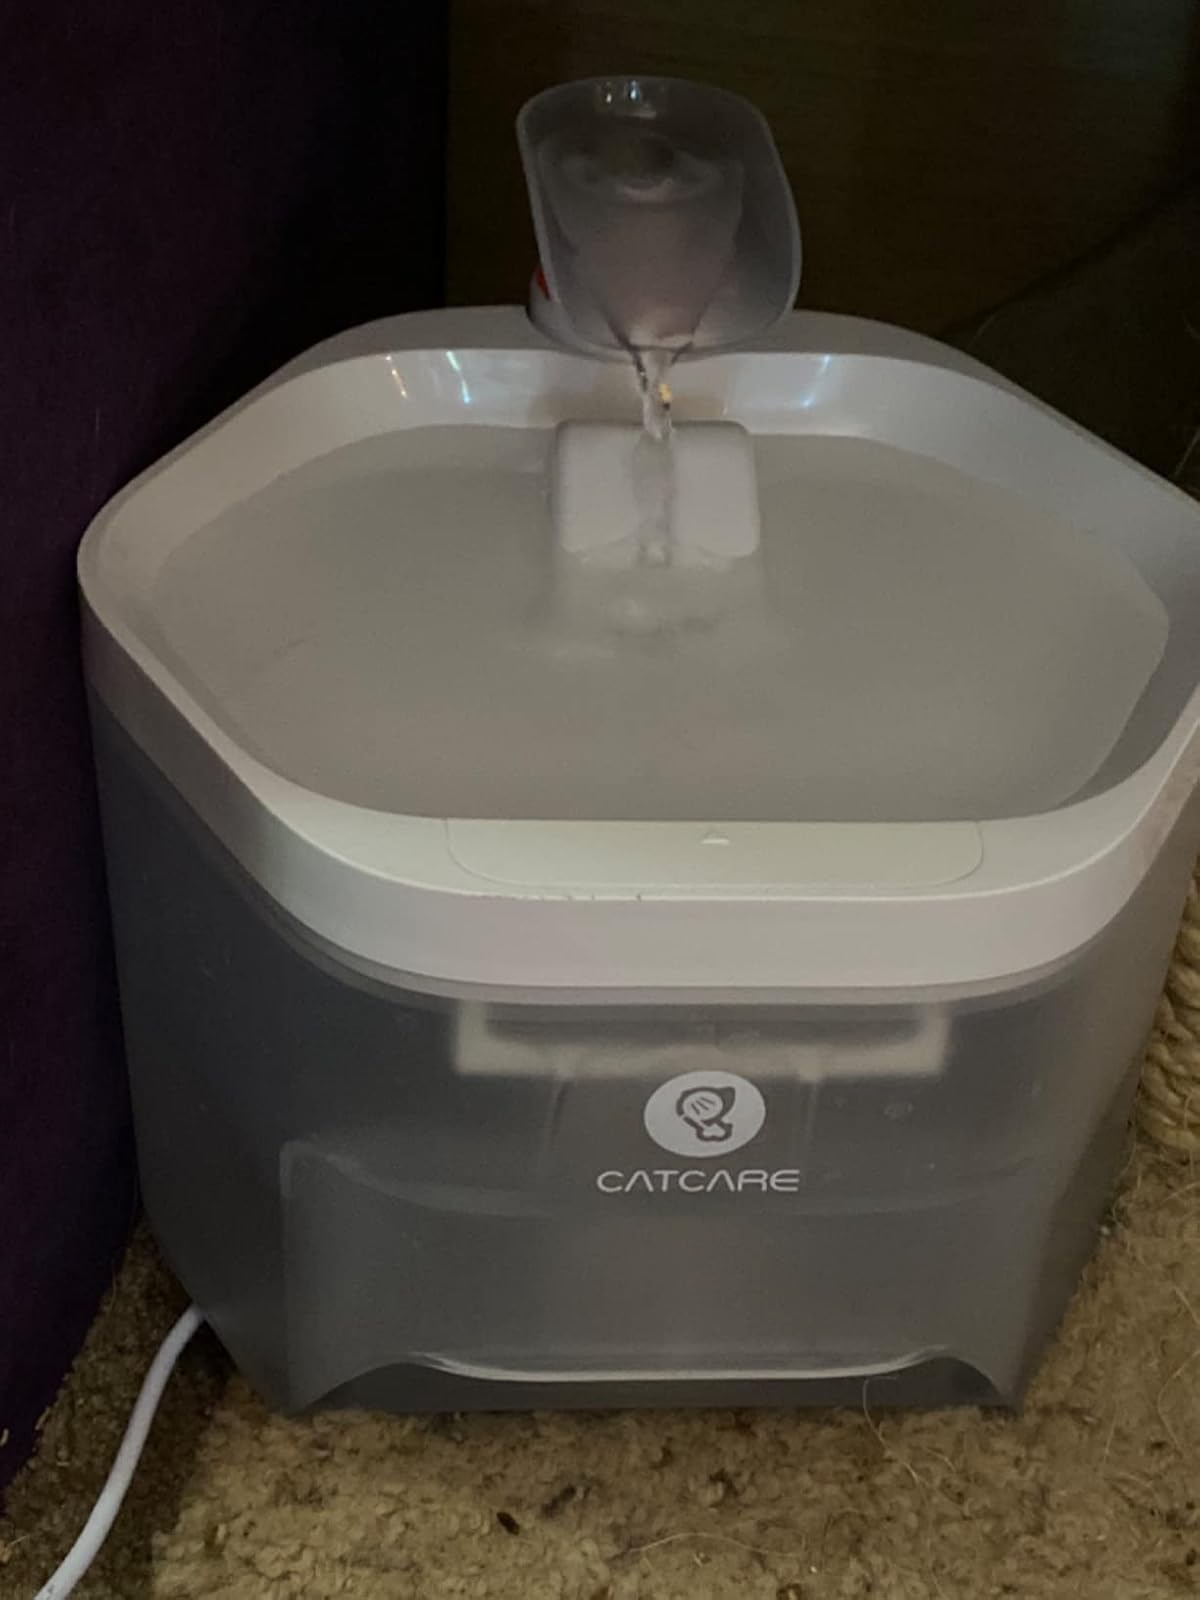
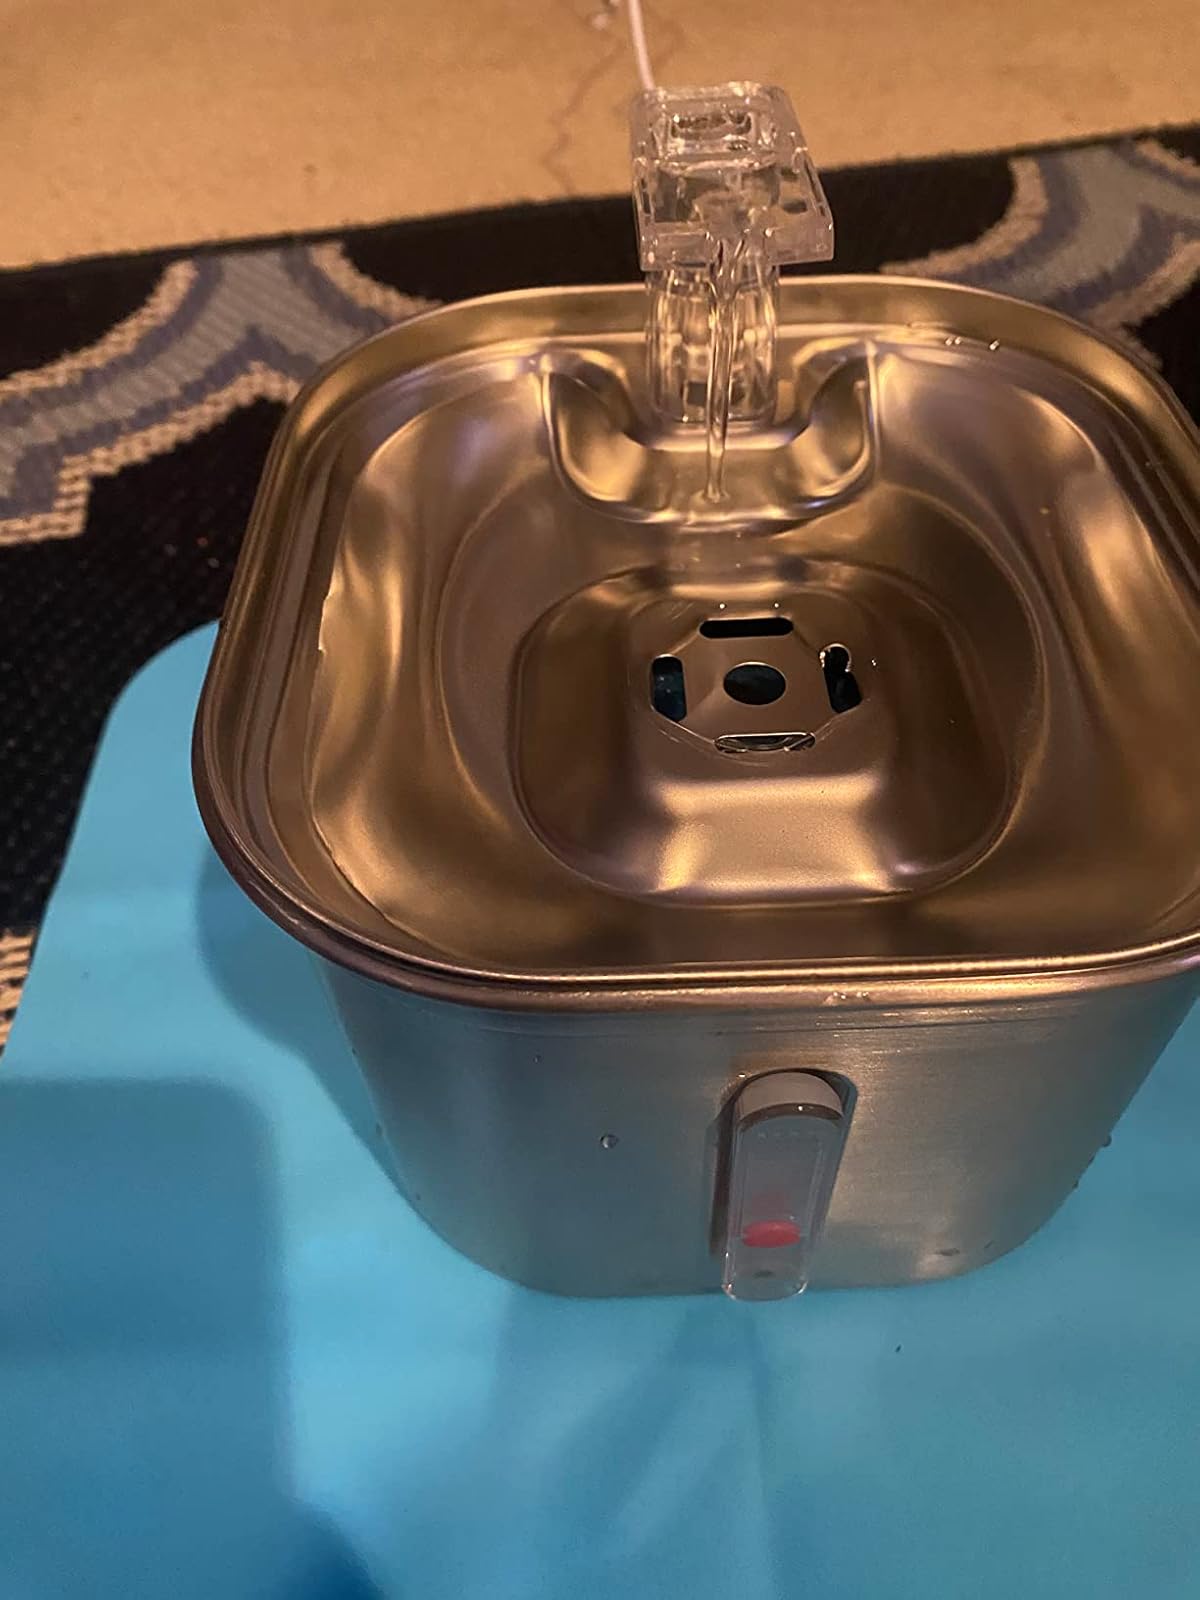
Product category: items_bowl
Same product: no